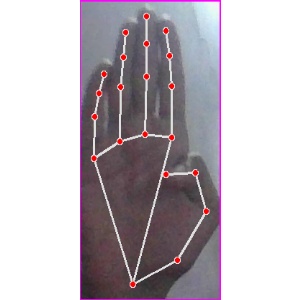
अक्षर: झ